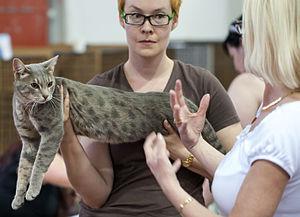
Un ocicat présenté à l'exposition féline FIFé de Hyvinkää en Finlande. Couleur
L'ocicat est une race de chat originaire des États-Unis. Ce chat de taille moyenne est caractérisé par sa robe couleur fauve tachetée rappelant celle de l'ocelot.